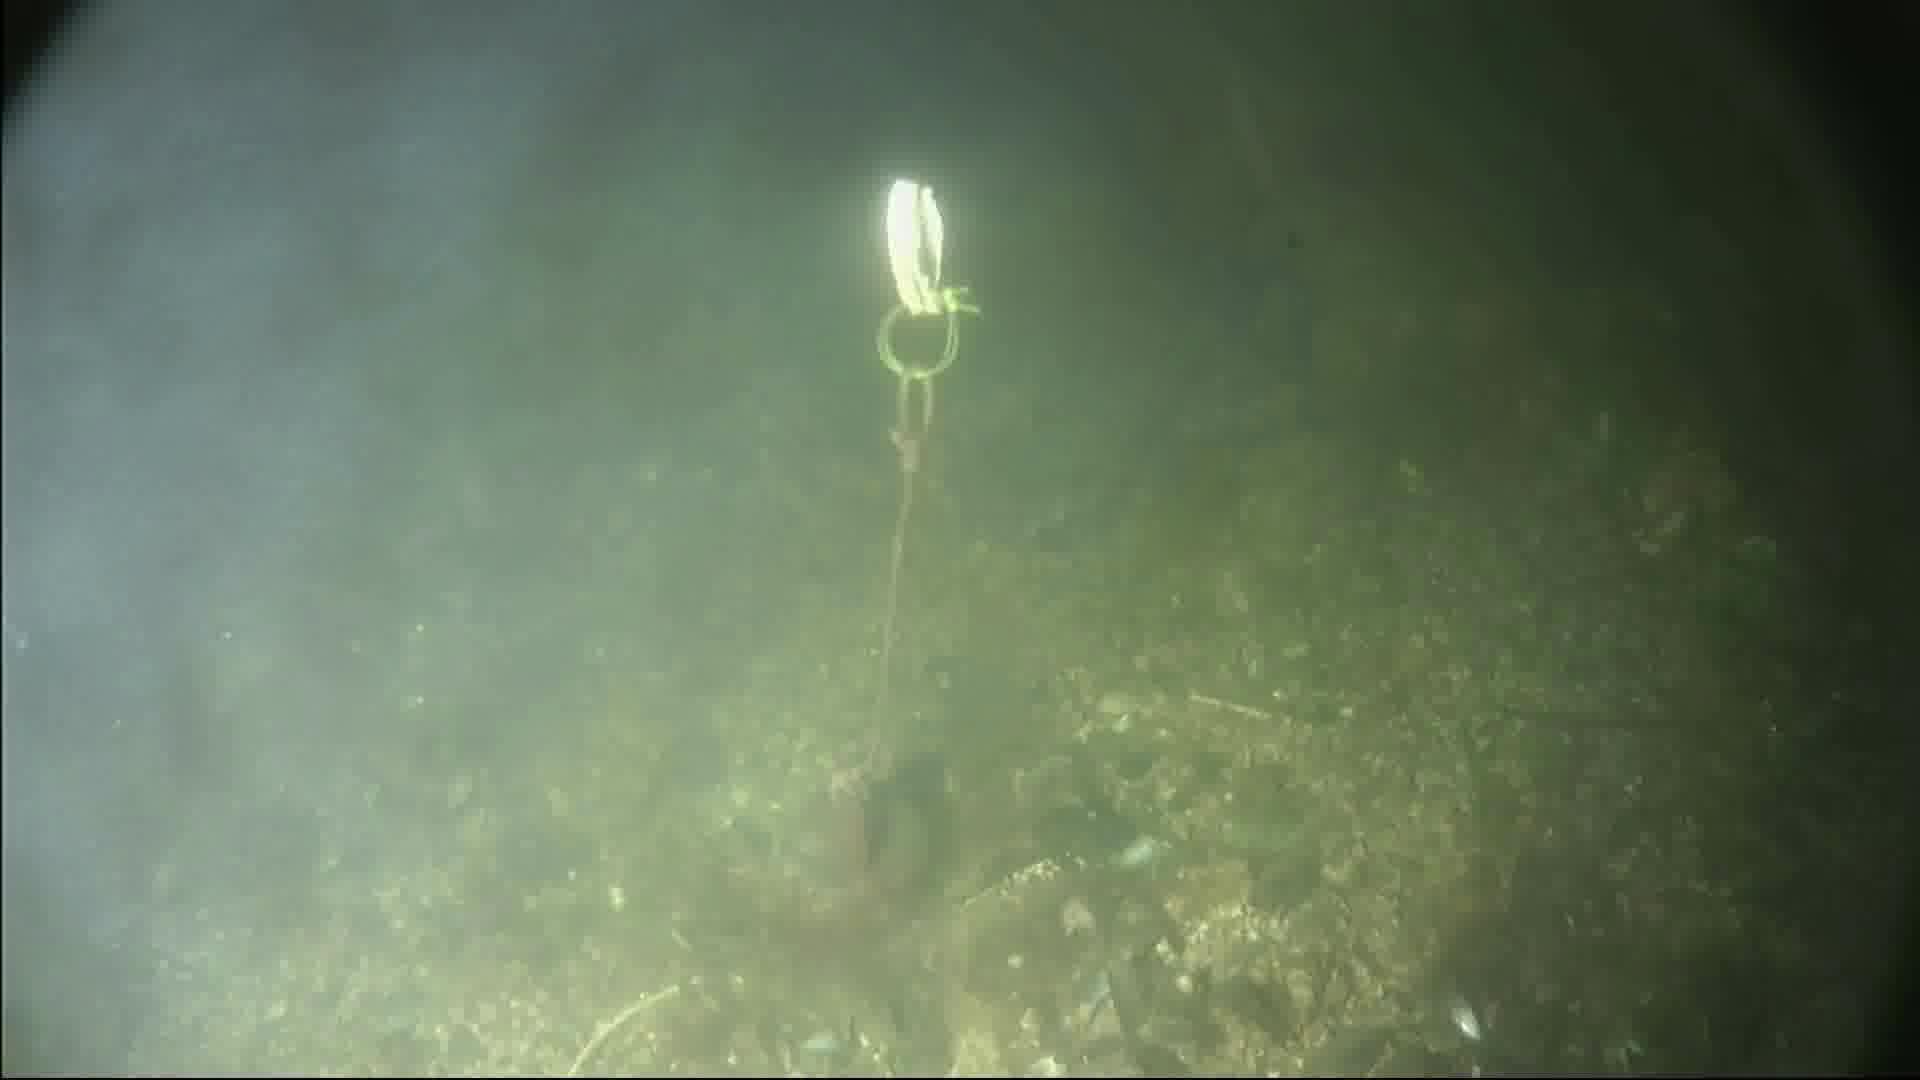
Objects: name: crab